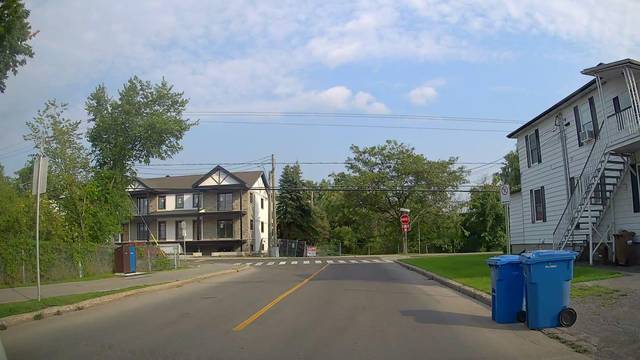
Region: Canada
Coordinates: 45.384, -74.018